Bernard Freyberg, 1st Baron Freyberg

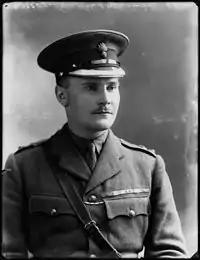
Bernard Freyberg in 1919

Freyberg gained promotion to the rank of temporary brigadier general (although he still had the permanent rank of only captain) and took command of the 173rd (3/1st London) Brigade, part of the 58th (2/1st London) Division, in April 1917, which reportedly made him the youngest general officer in the British Army. He was awarded a Companion of the Order of St Michael and St George the same year. In September a shell exploding at his feet inflicted the worst of his many wounds, having "been hit in five places by the heavy shell that had burst at his feet, right through a lung in one place, and in his thigh was a hole the size of a fist". He was evacuated to Bryanston Square Hospital, London, where he remained for the next three months. Initially, it was feared that he would "lose a leg – or even his life".